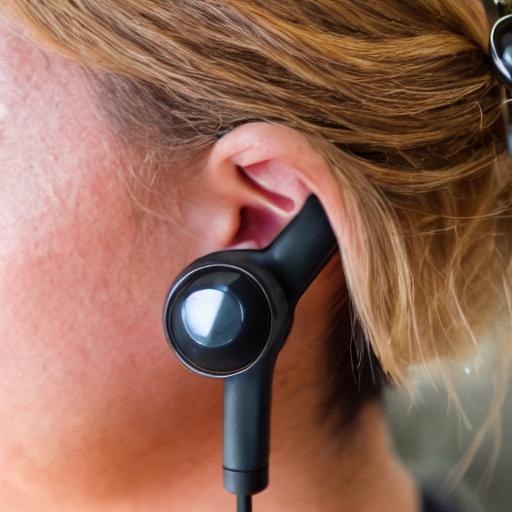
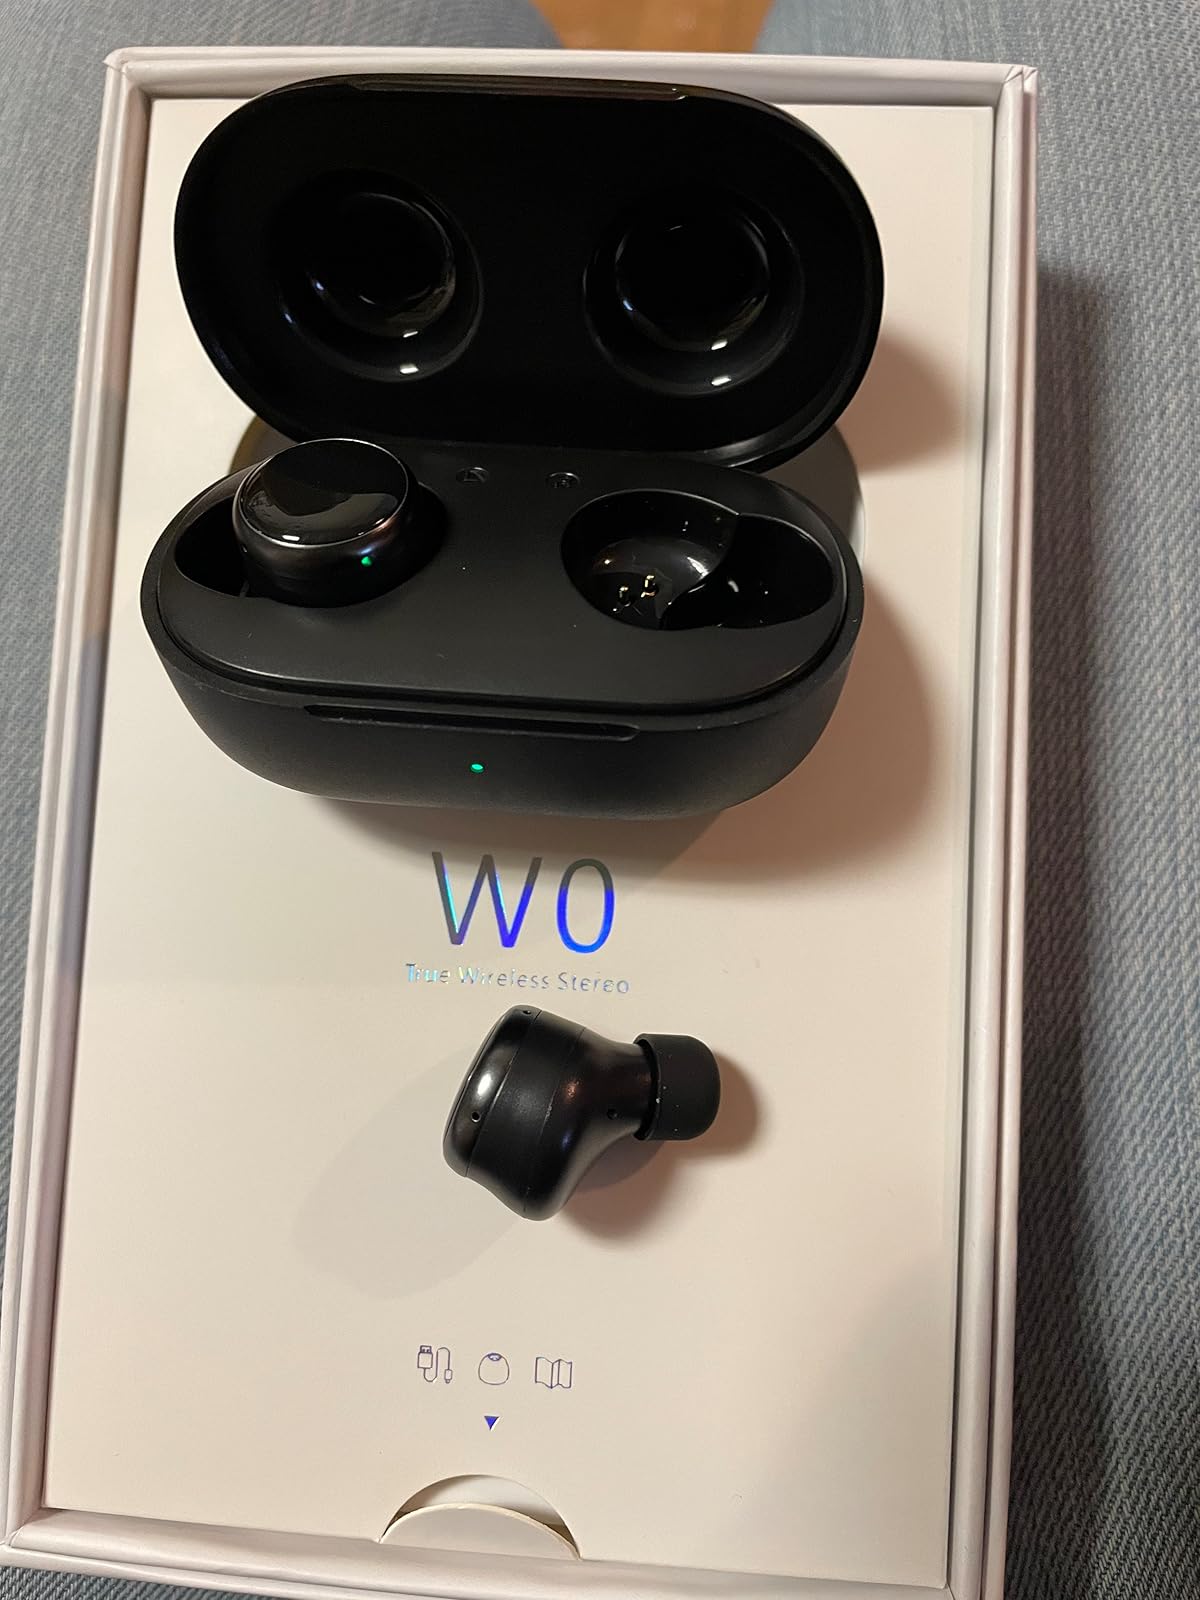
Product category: earbuds
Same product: no